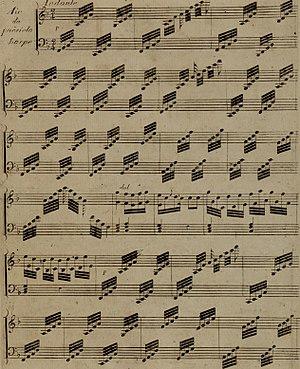
Benoît Pollet est un harpiste et compositeur français de musique classique dont la vie et l'œuvre ont été analysés sommairement par Georges Menon.